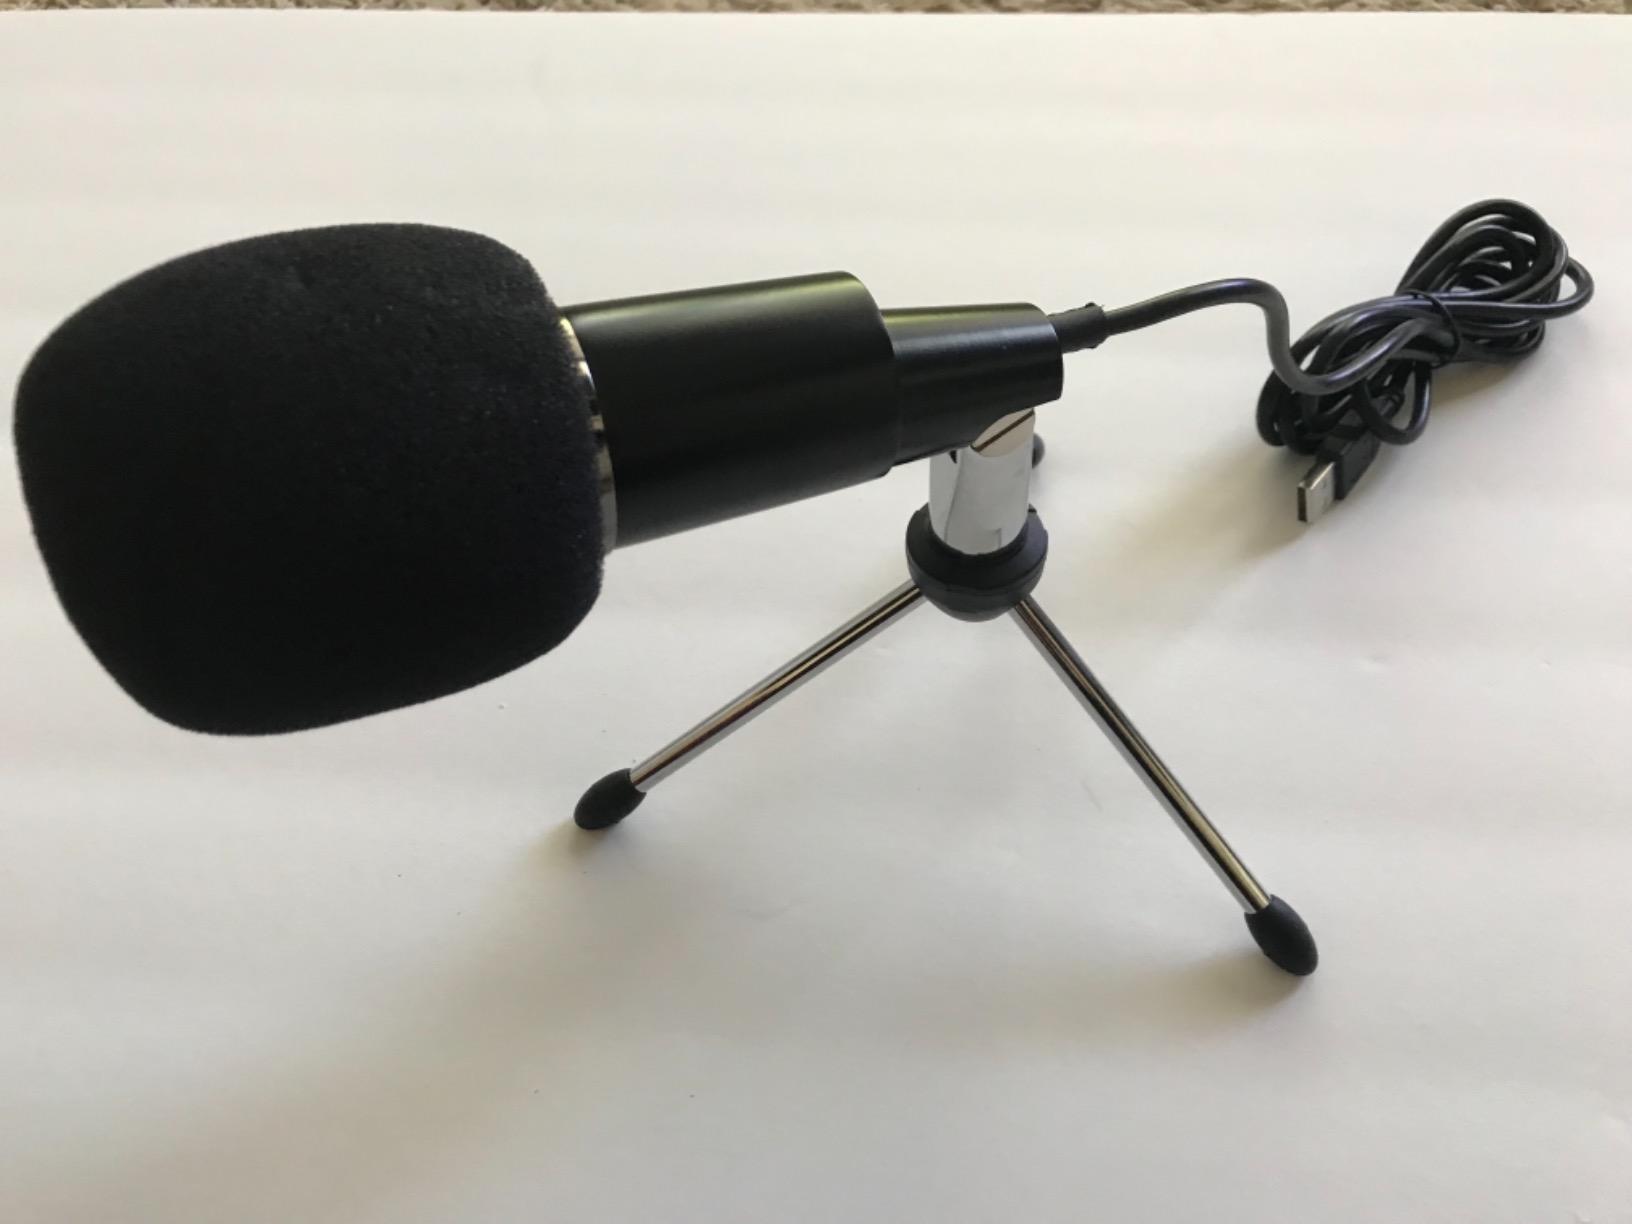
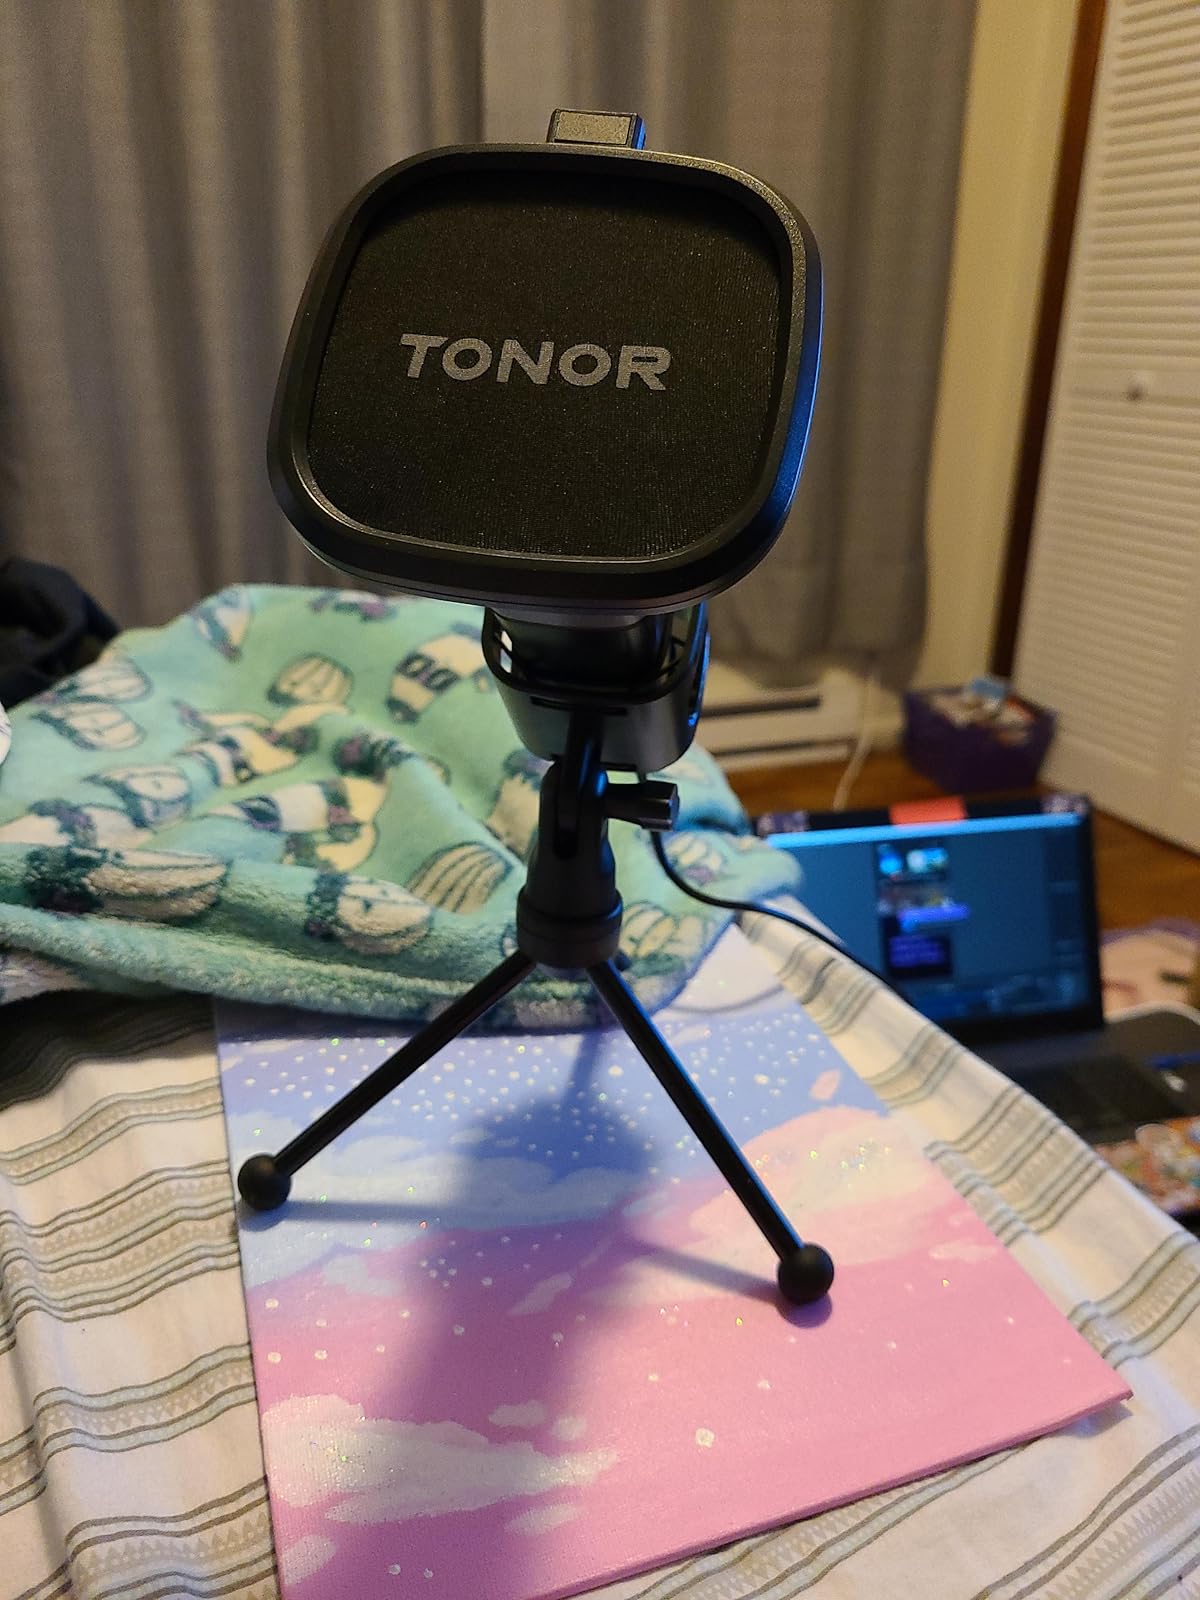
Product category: microphone
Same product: no